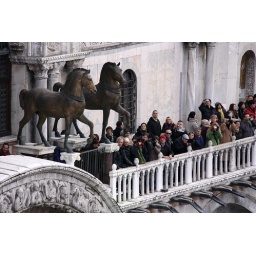
People standing on the balcony of the Basilica San Marco in Venice, looking across the square to the Clock Tower.